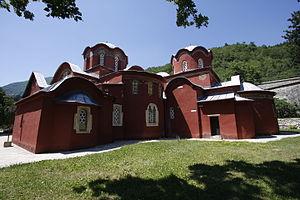
Monuments médiévaux au Kosovo est le terme utilisé par l'UNESCO pour caractériser différents biens :